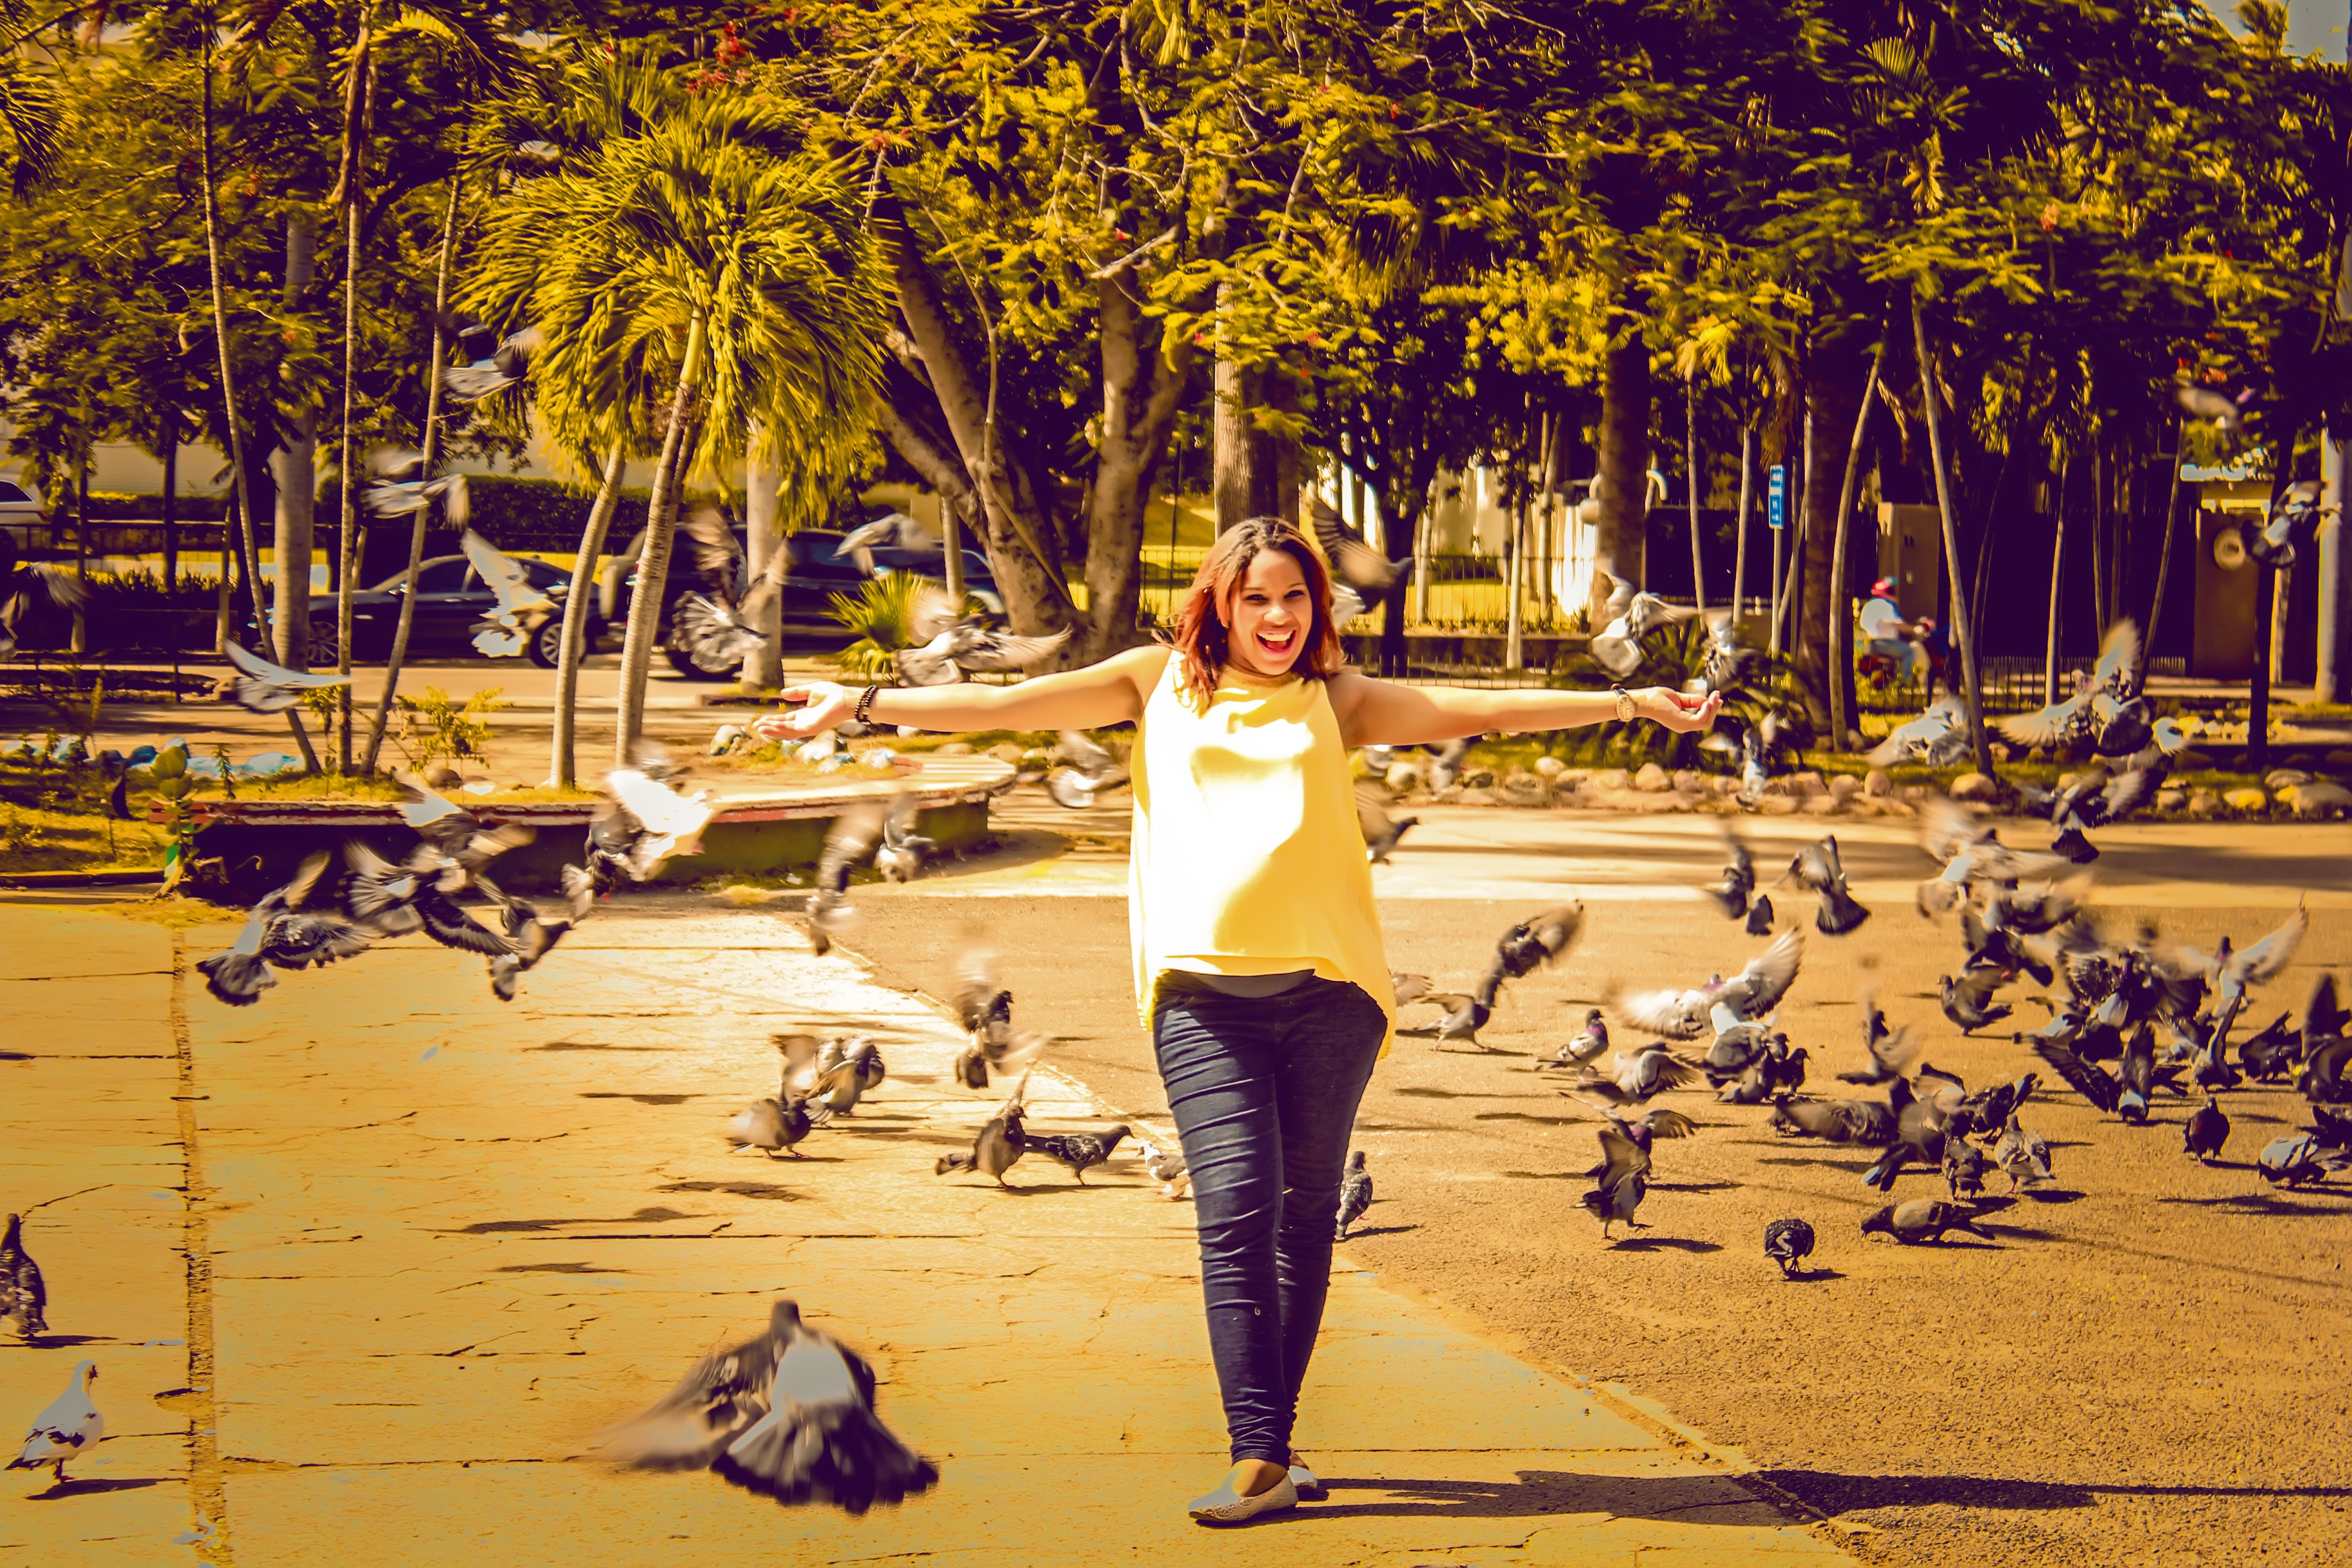
tree, water, grass, plant, sky, girl, sunlight, morning, leaf, recreation, singer, evening, spring, reflection, autumn, yellow, leisure, fun, vertebrate, barriga, sexy, carolina, medina, omar, mami, papi, embazarada, ponciano, woody plant